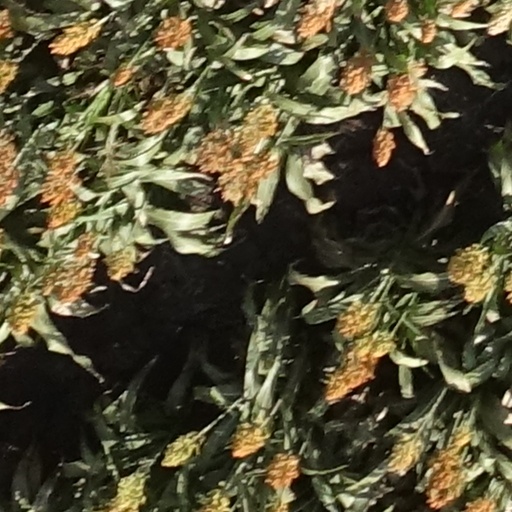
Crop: sorghum